New Albion

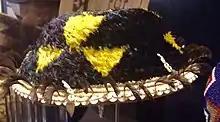
This basket, on display at the Jesse Peter Museum, is similar to the fully feathered basket described in "The World Encompassed".

Additionally, Fletcher was the first person to make a written record of any of the 64 distinct language groups in prehistoric California, namely five specific Coast Miwok words: "Hioh", "Gnaah", "Huchee kecharo", "Nacharo mu", and "Cheepe". These words noted by Fletcher are from a distinct language group, and Heizer wrote that they were unquestionably of Coast Miwok derivation, linguistic proof of Drake's contact with the Coast Miwok. Overall, the relations between the Coast Miwok and their visitors were peaceful and friendly, and the Miwok seemed to exhibit distress when "Golden Hind" sailed away.